Low magnetic electric motor

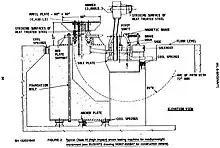
Shock test machine

Due to the nature of naval applications, equipment on board of mine countermeasures vessels and submarines may be subject to underwater explosions. Therefore, low magnetic electric motors need to be shock proof or shock resistant. Naval shock requirements on ships are specified in standards, such as the American standard NAVSEA-908-LP-000-3010 (Rev 1). Equipment on board of naval vessels is specified in different standards, such as the American military standard MIL-S-901D, the British and Indian naval standard BR3021 or the German standard BV 0230. A large part of the environmental tests and measurements are stipulated in the American standard MIL-STD-810. Shock testing on equipment is performed by specialist institutes, such as TNO, NTS Navy, Thales-ECC or QinitiQ.